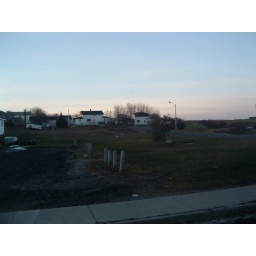
Part of my town, taken through a bus window in the morning. Altered.